Wall of Truth

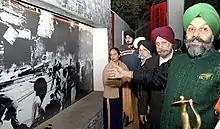
The memorial of 1984 Sikh massacre at Gurdwara Rakab Ganj Sahib premises "Wall of Truth" was dedicated to humanity after three and a half years of hard work and a cost of Rs 2.25 crore.The memorial of 1984 Sikh massacre at Gurdwara Rakab Ganj Sahib premises

The Wall of Truth, is a memorial in New Delhi, India, for Sikhs killed during the 1984 anti-Sikh riots. The memorial is located in Lutyens' Delhi at the Gurdwara Rakab Ganj Sahib complex near the Parliament of India. The foundation stone was laid in June 2013, the construction work began in November 2014 and the memorial was inaugurated on 15 January 2017. The monument complex is also known as the 'Sikh Genocide Memorial'. It has been built under the Delhi Sikh Gurudwara Management Committee.